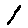
Label: 1